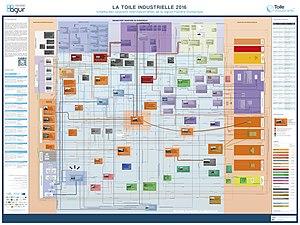
Toile industrielle de la région Flandre-Dunkerque 2016
La Toile industrielle est un outil d'aide à la décision en matière de stratégie économique créé en 2009 par Jean-François Vereecke au sein de l'Agence d'urbanisme de la région Flandre-Dunkerque. À l'origine, il s'agit d'une représentation des principaux échanges et relations qu’ont développés les industries implantées sur le bassin d’emploi de Dunkerque. Leurs liens avec les grands marchés internationaux, les ports et les sous-traitants sont représentés par des flèches de couleur. La Toile industrielle accompagne ainsi les décisions politiques et économiques en représentant des simulations d'impacts sur les écosystèmes industriels locaux. Aujourd'hui, cette approche, principalement portée par les agences d'urbanisme, est en plein développement et se traduit par de nouvelles expériences au Havre, Saint-Nazaire, Grenoble, Besançon...